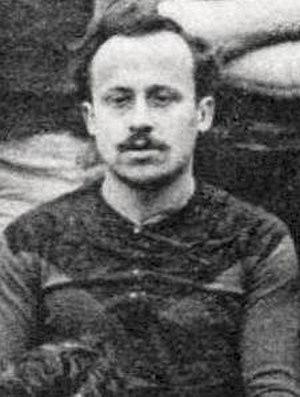
Alfred Mayssonnié en 1908 (cropped).
Xavier Adrien Alfred Mayssonnié est un joueur de rugby à XV toulousain, né le 10 février 1884 à Lavernose-Lacasse, mort le 6 septembre 1914 à Osches.